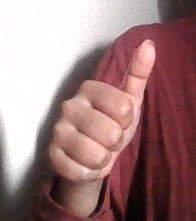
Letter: aleff